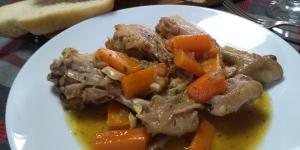
pollo a la zanahoria